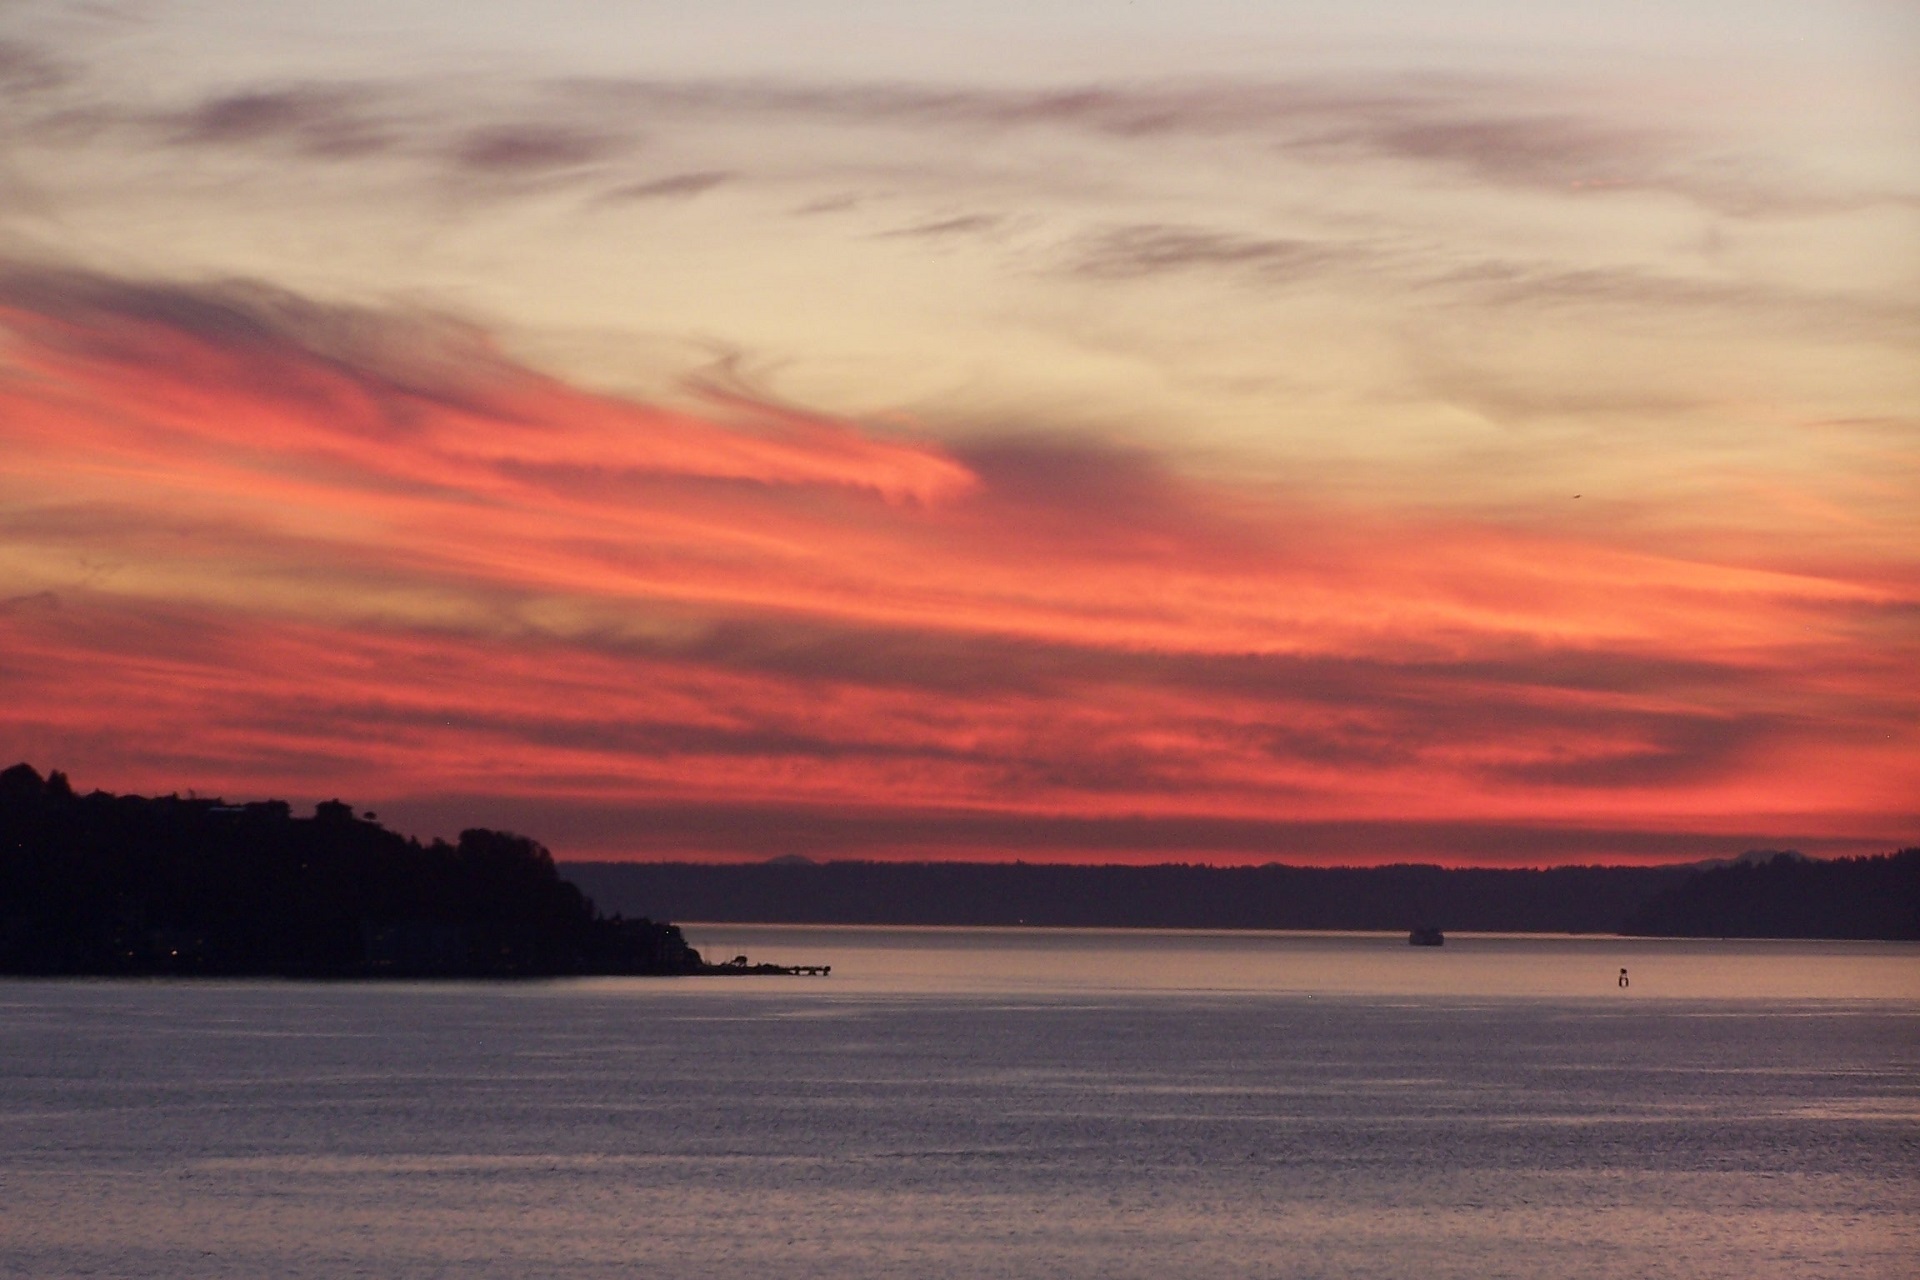
beach, landscape, sea, coast, ocean, horizon, cloud, sky, sunrise, sunset, morning, shore, dawn, urban, dusk, evening, twilight, orange, scenic, usa, calm, bay, colorful, body of water, washington, seattle, outdoors, lights, silhouettes, elliott bay, puget sound, afterglow, red sky at morning